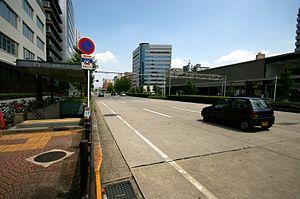
Takaoka est une station du métro de Nagoya sur la ligne Sakura-dōri dans l'arrondissement de Higashi à Nagoya.